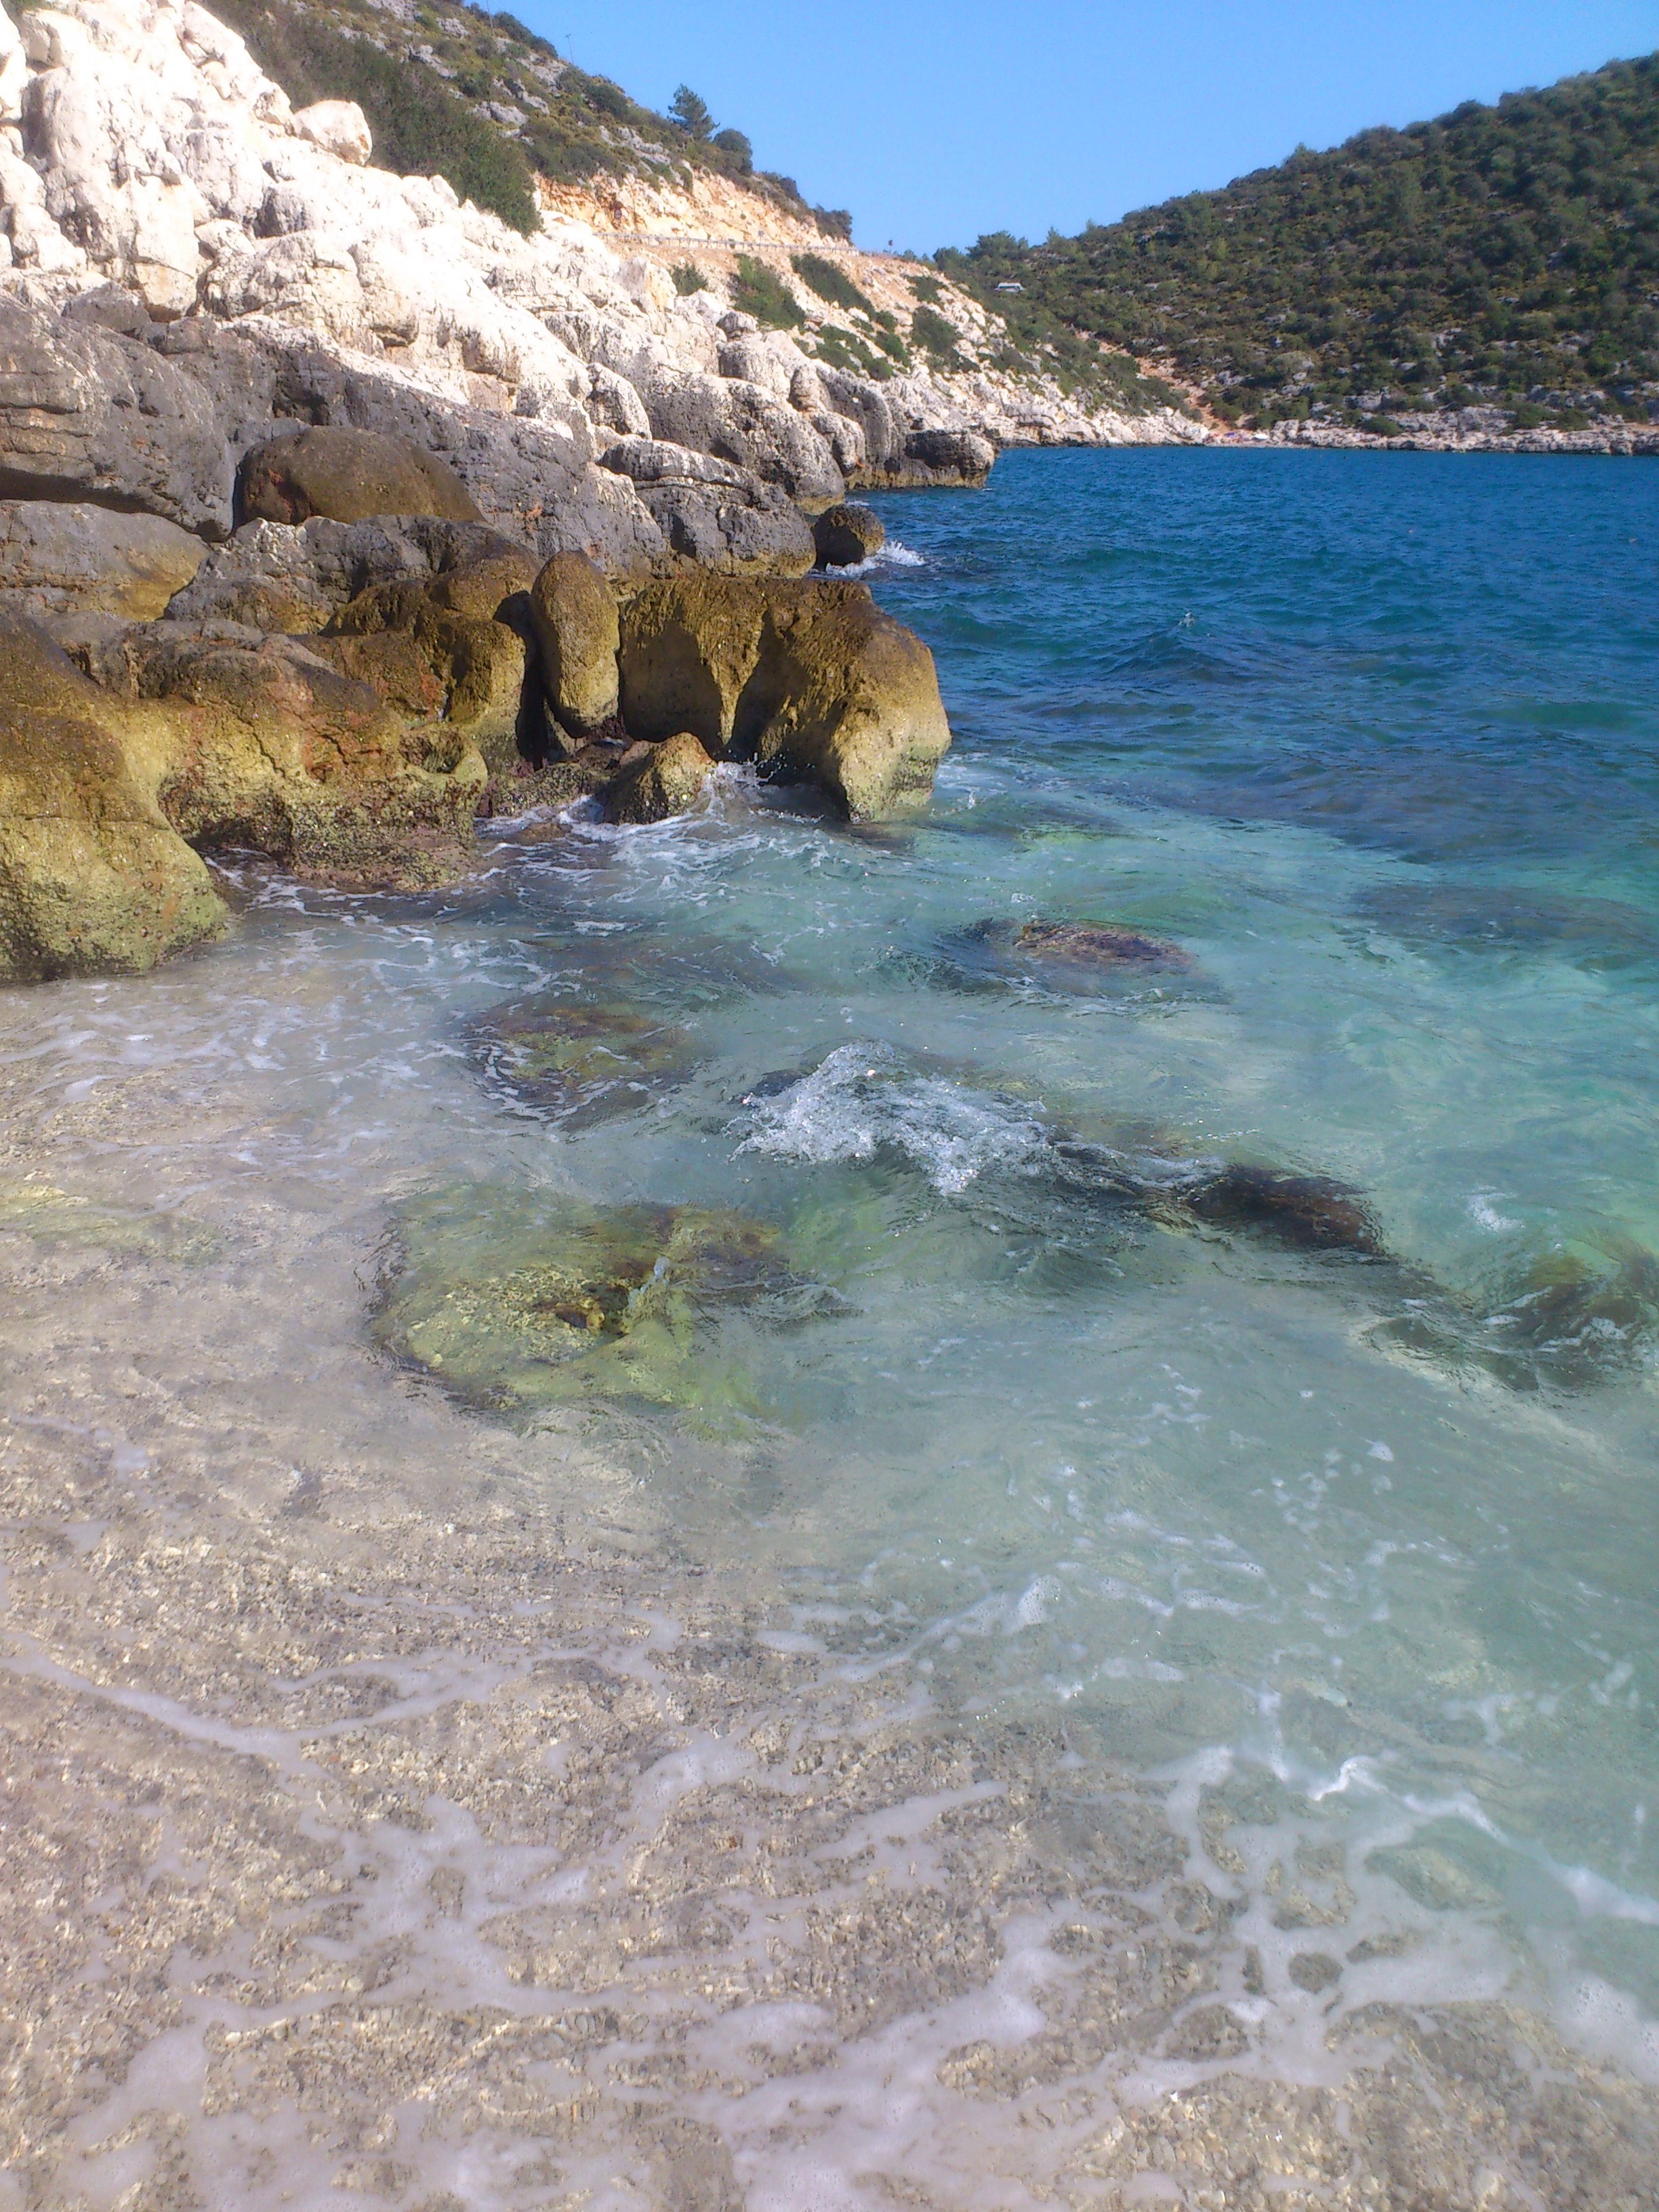
beach, sea, coast, rock, ocean, shore, wave, river, summer, cliff, cove, bay, rapid, terrain, body of water, cape, wadi, landform, geographical feature